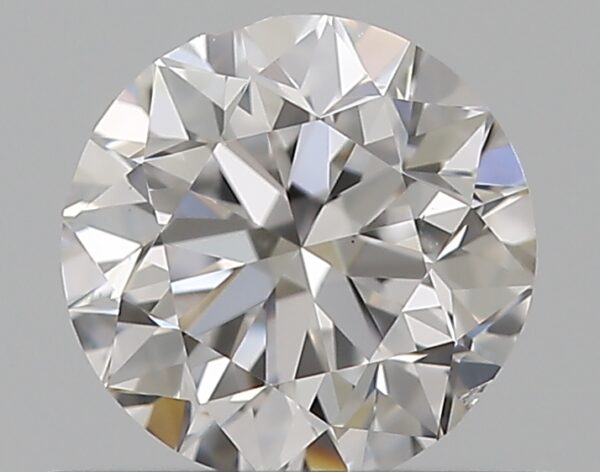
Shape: round
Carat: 0.5
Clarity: VS2
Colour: D
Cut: VG
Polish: EX
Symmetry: VG
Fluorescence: N
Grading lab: GIA
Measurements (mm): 4.96 x 5.02 x 3.2